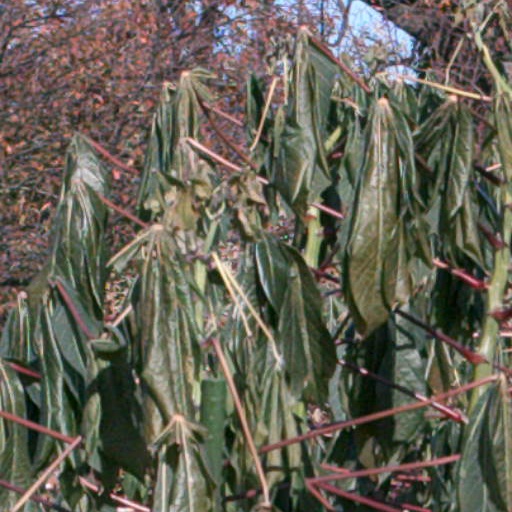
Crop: cassava